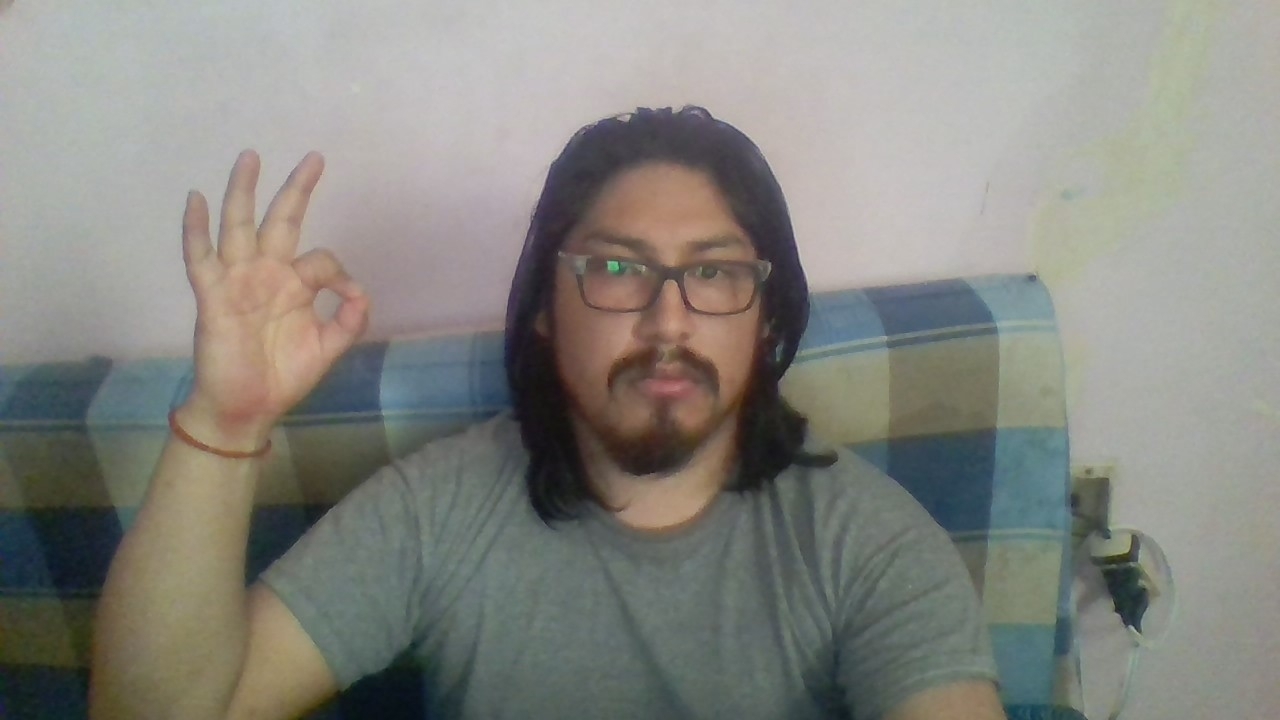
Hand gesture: ok